Kim Sawchuk

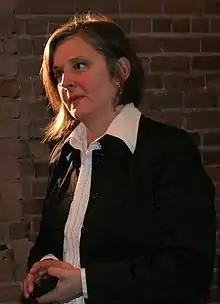
Sawchuk in 2010

Kim Sawchuk (born 1960) is a professor in the Department of Communication Studies, Research Chair in Mobile Media Studies, and Associate Dean of Research and Graduate Studies (Faculty of Arts and Science) at Concordia University in Montreal Canada. A feminist media studies scholar, Sawchuk's research spans the fields of art, gender, and culture, examining the intersection of technology into peoples lives and how that changes as one ages.